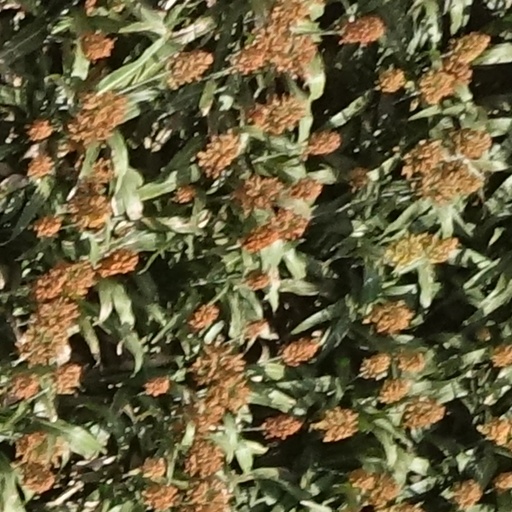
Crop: sorghum